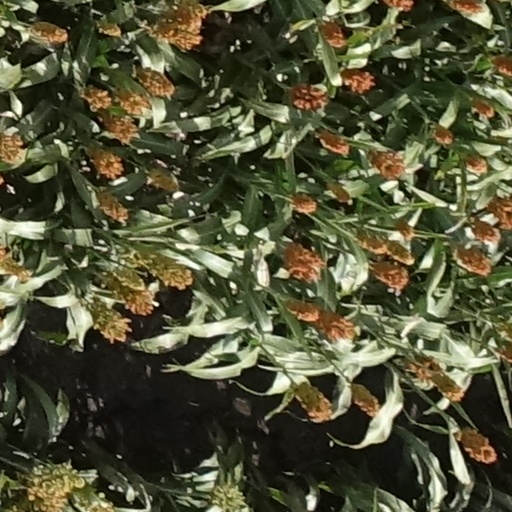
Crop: sorghum